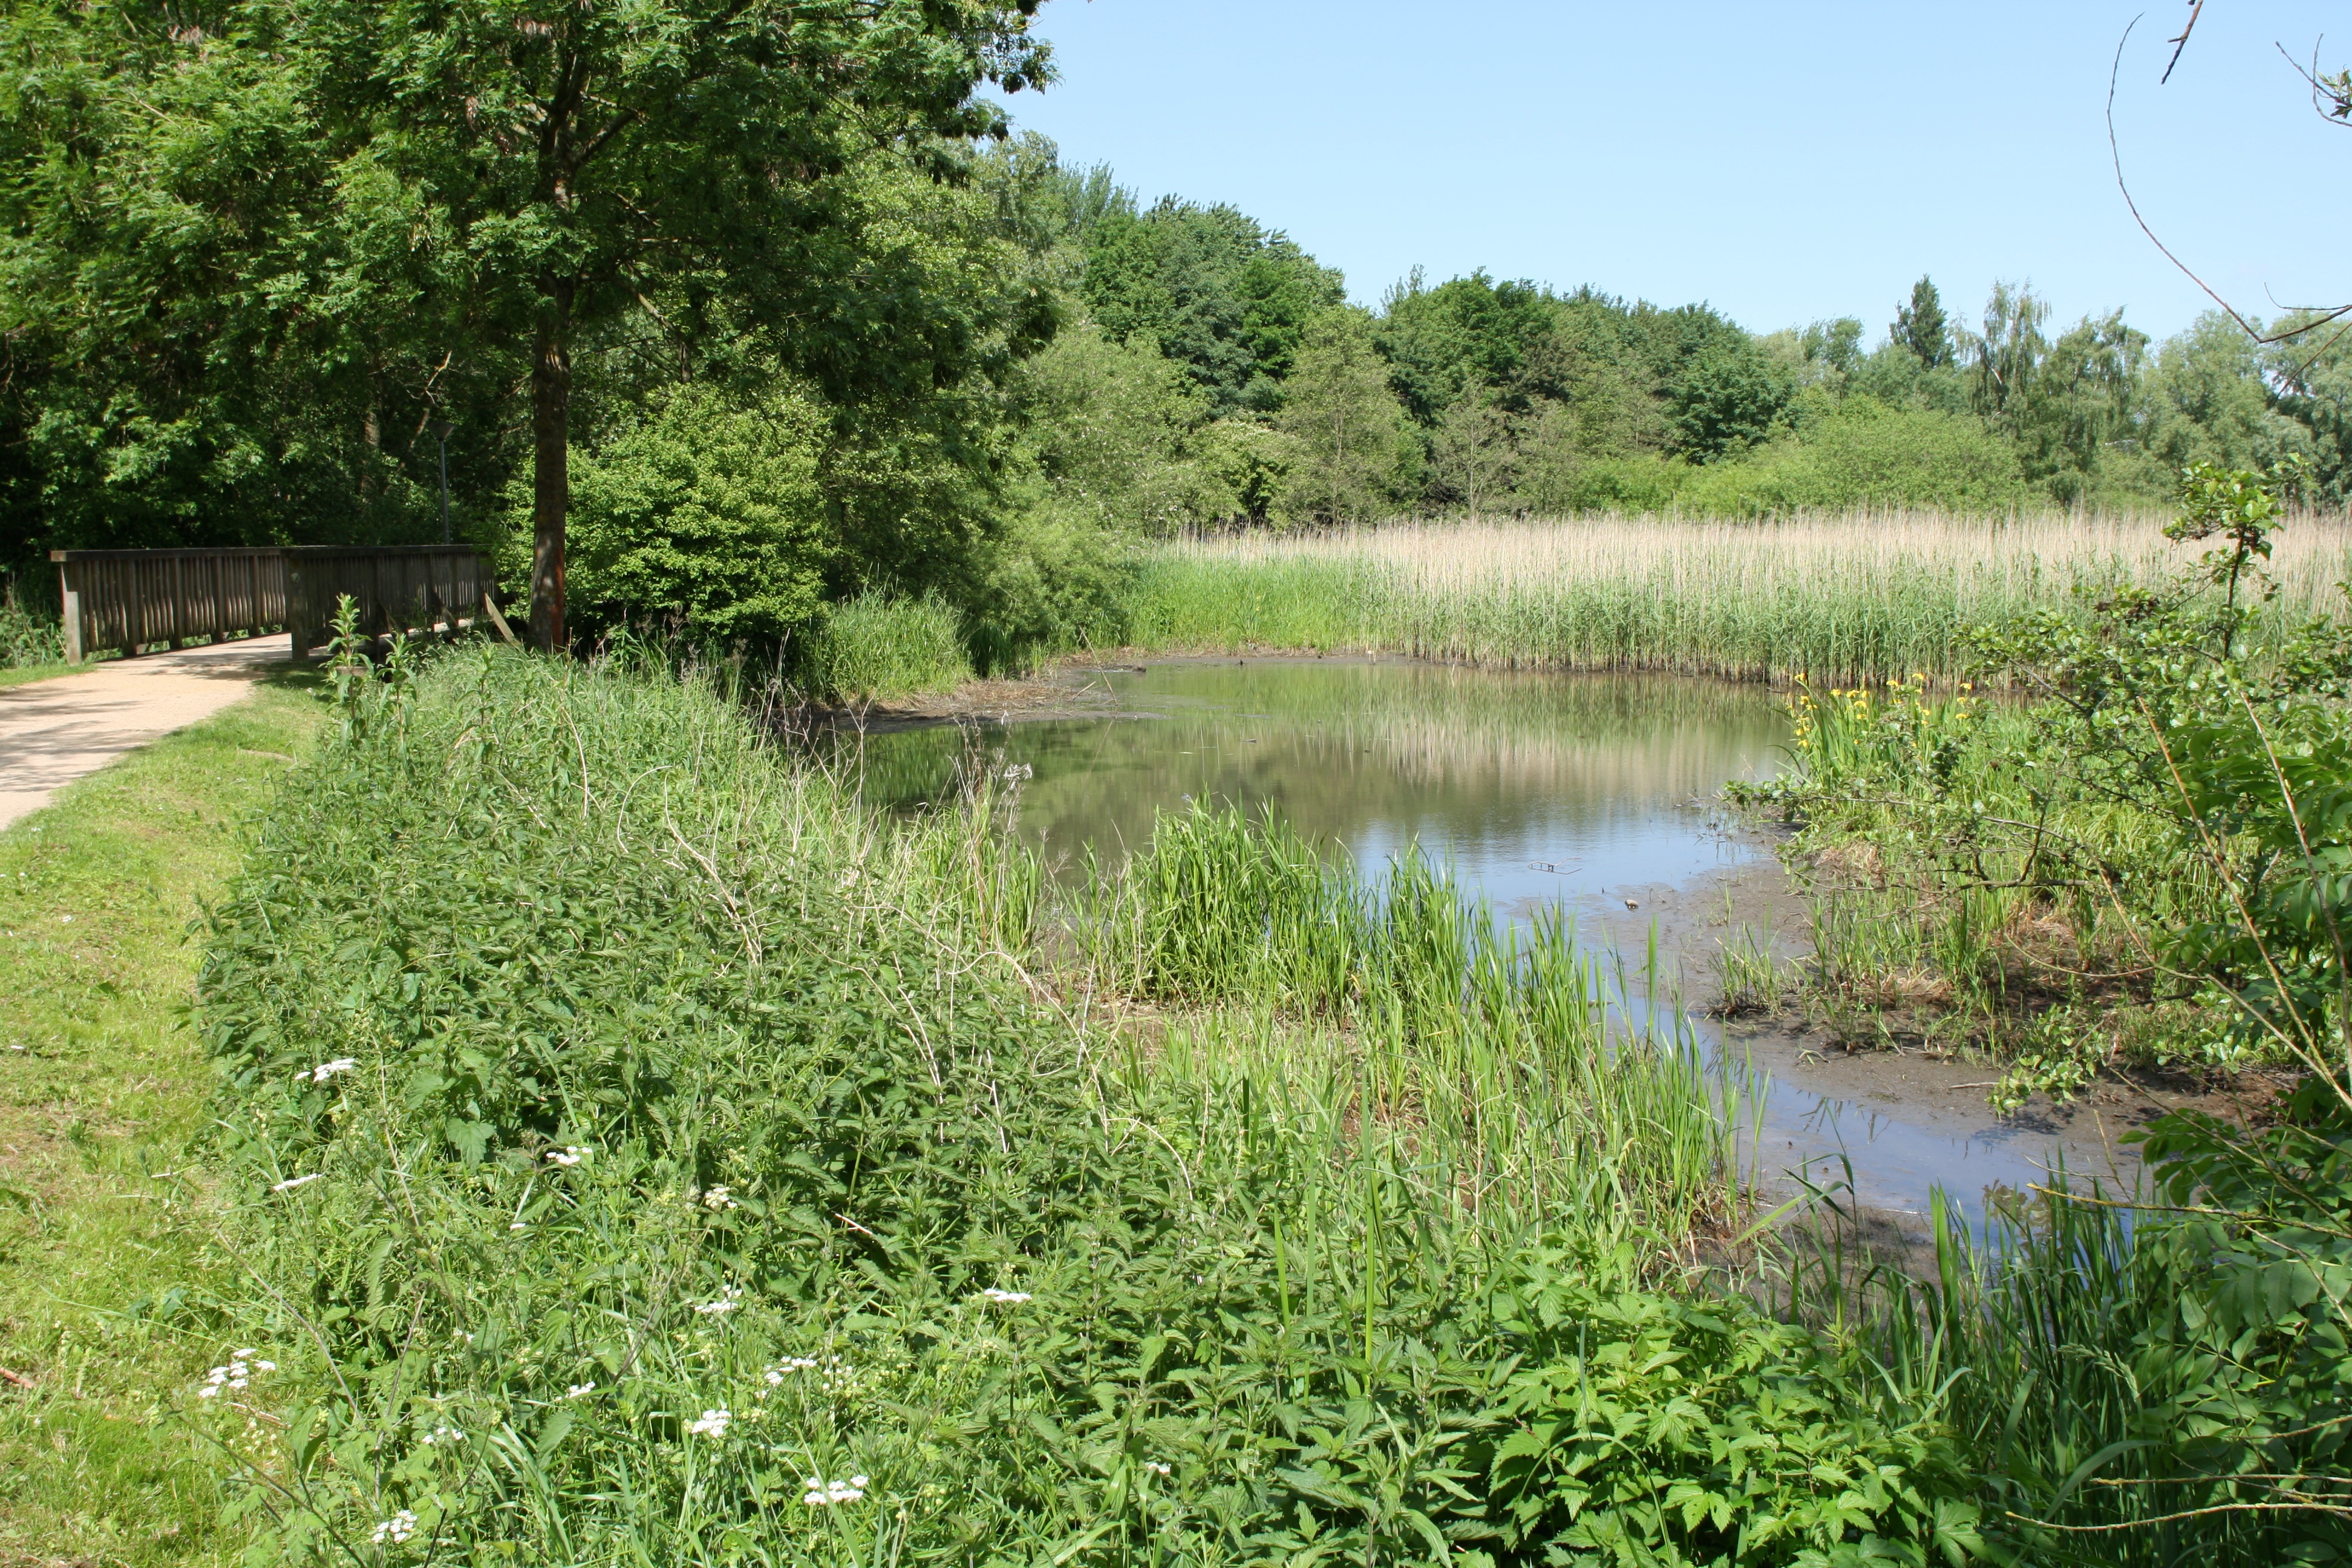
landscape, water, marsh, swamp, plant, meadow, lake, river, canal, pond, stream, park, waterway, body of water, bank, wetland, bog, floodplain, habitat, ecosystem, watercourse, nature reserve, fish pond, stone dam park, elmshorn germany, natural environment